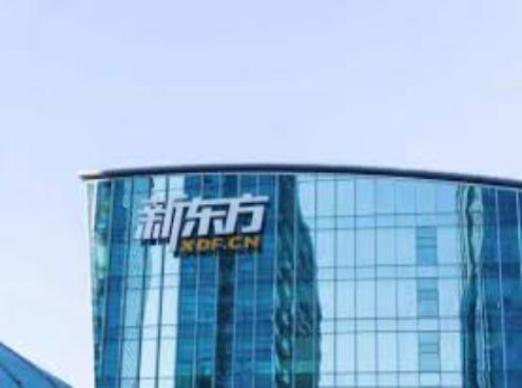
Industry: Others